Digital calendar

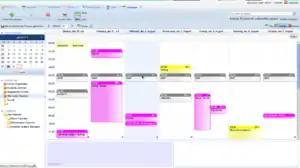
A digital calendar in week view with 24-hour time

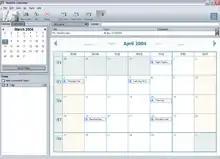
A digital calendar in month view with ISO week numbers

A digital calendar is a collaborative or personal time management software with a calendar that can be used to keep track of planned events. The calendar can also contain an appointment book, address book or contact list. Common features of digital calendars are that users can: